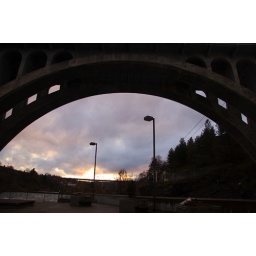
under monroe street bridge